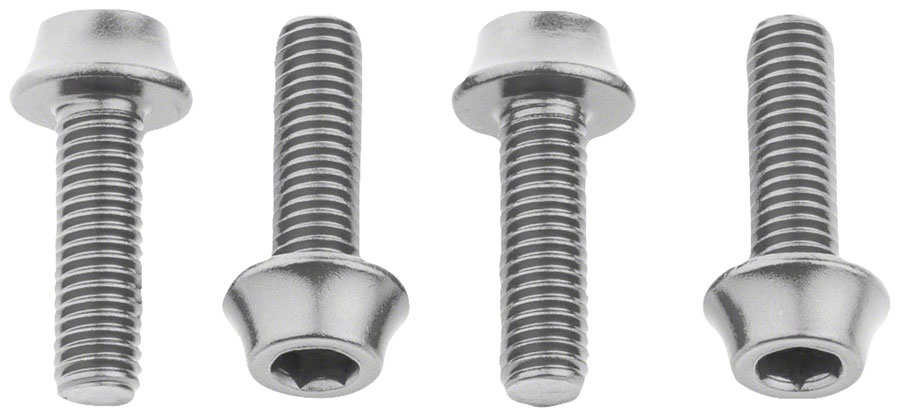
Wolf Tooth Water Bottle Cage Bolts - Set/4, Aluminum, Silver
Details matter when you are building up your ride. These M5x15mm water bottle cage bolts are the perfect finishing touch to a bike. 7075-T6 aluminum, M5x15mm Max torque: 4 N-m Apply a small amount of grease to threads before installing Note: bolts are for use on water bottle cages only. Never use these aluminum bolts in a structural application Color: Silver Defined Color: Silver Weight: 4
Brand: Wolf Tooth
Category: Sporting Goods > Outdoor Recreation > Cycling > Bicycle Accessories > Bicycle Cages